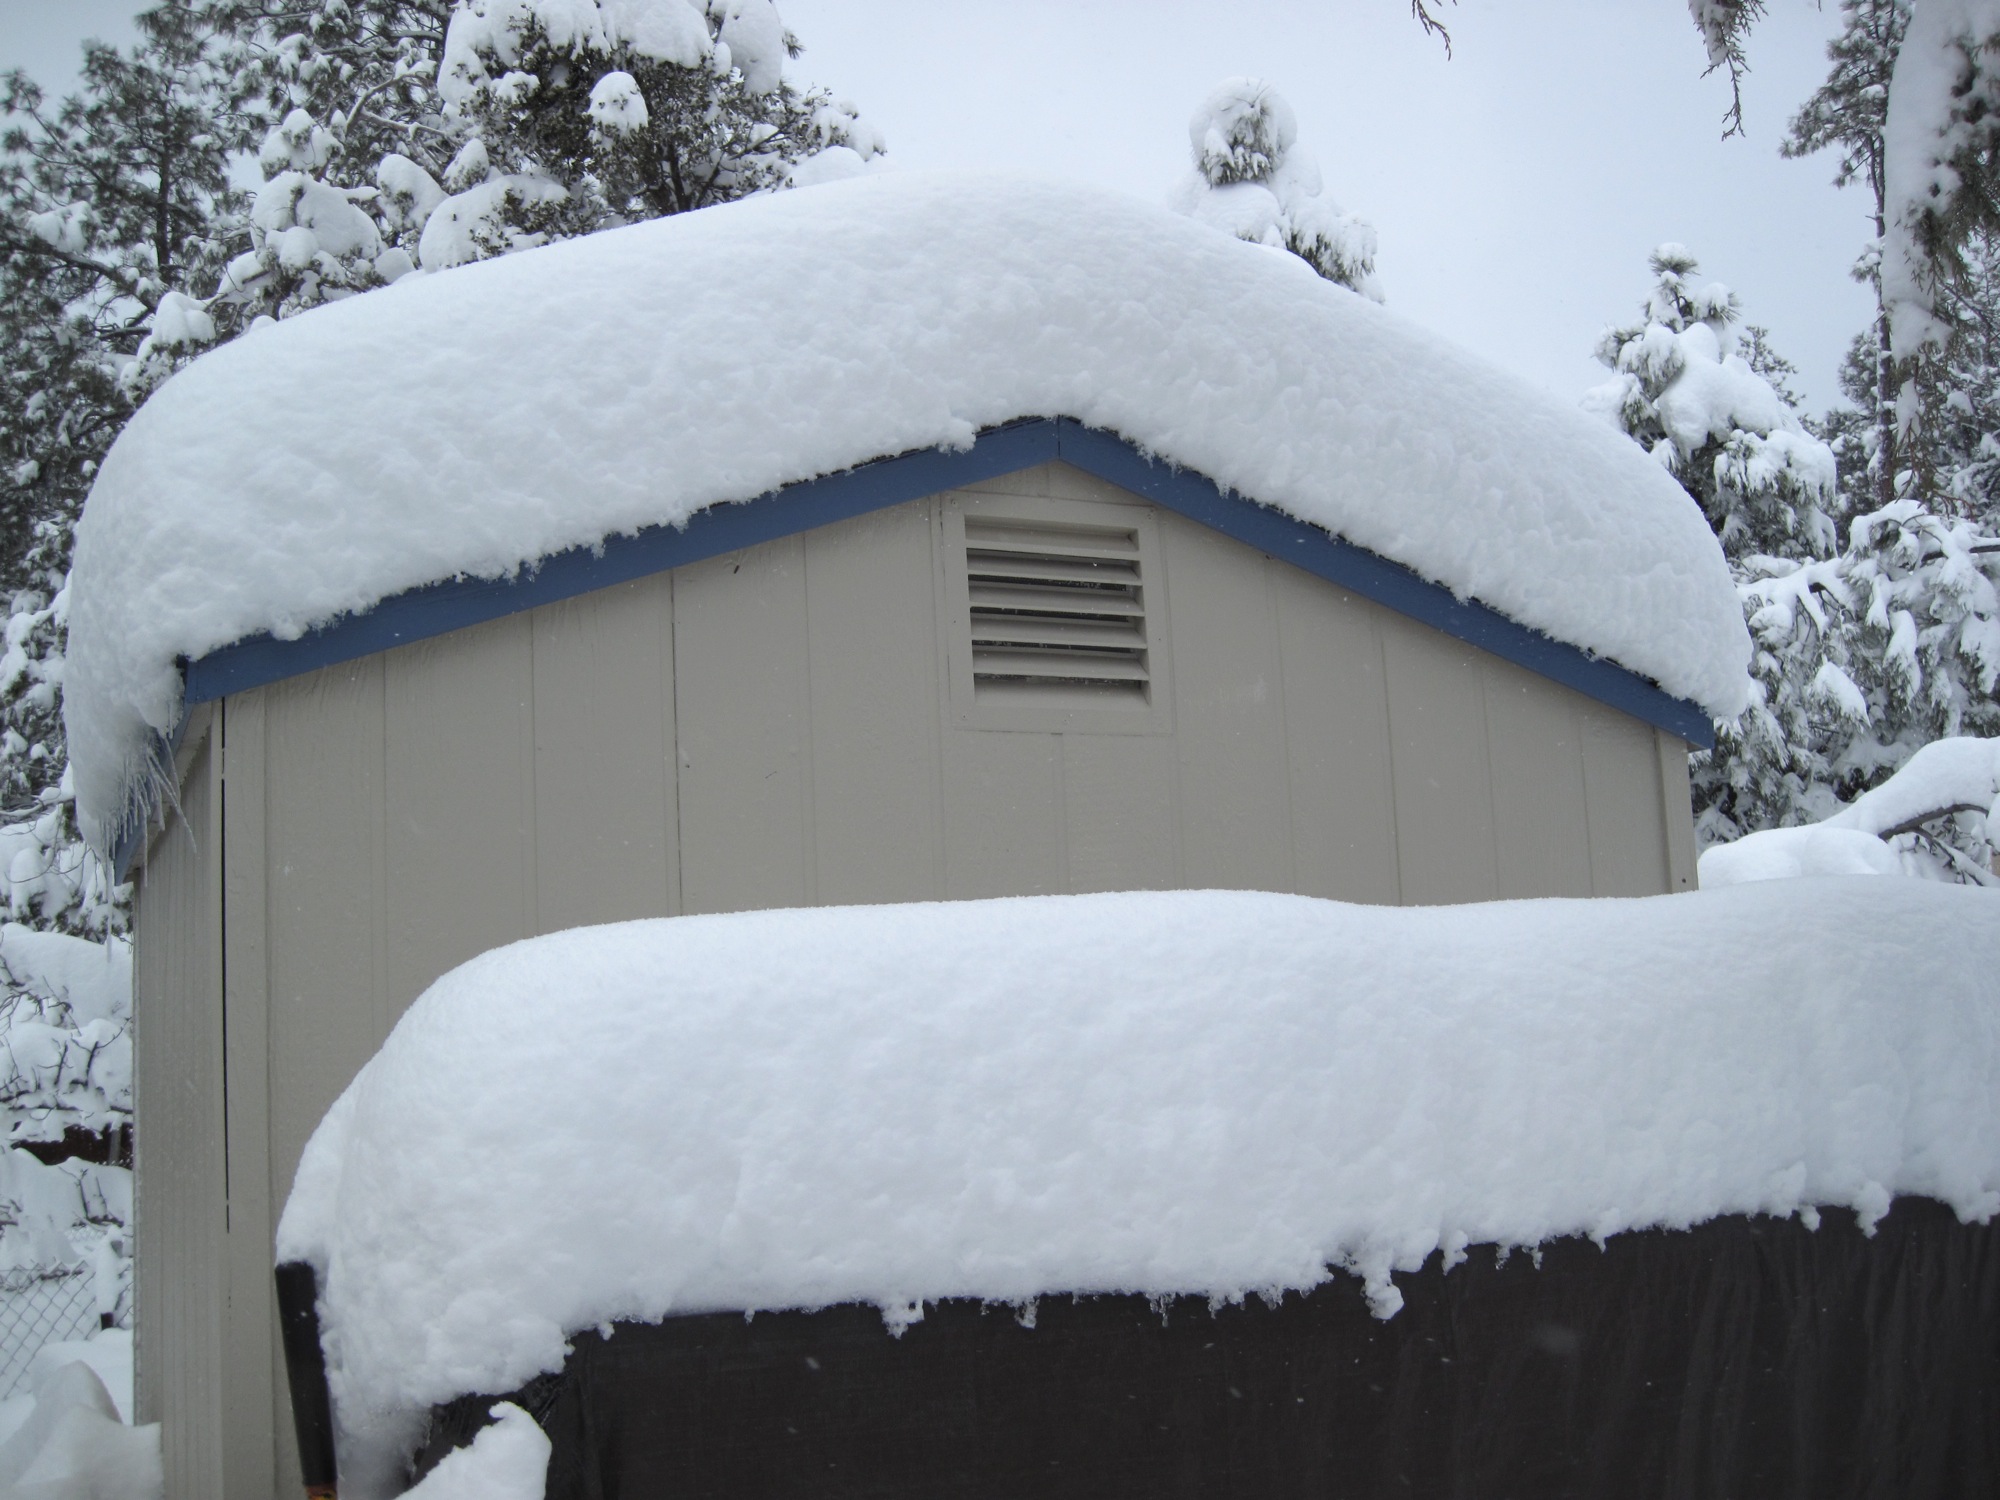
snow, winter, white, weather, season, blizzard, freezing, winter storm